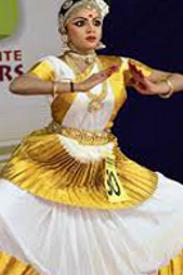
Dance form: mohiniyattam